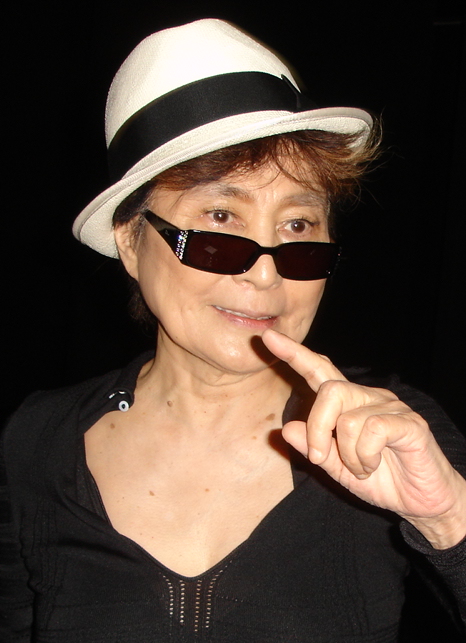
โยโกะ โอโนะ

| name = โยโกะ โอโนะ
| native_name = (Ono Yōko)
| image = Yokoono (cropped).JPG
| caption = โยโกะ โอโนะ ที่พิพิธภัณฑ์ศิลปะร่วมสมัย, มหาวิทยาลัยเซาเปาลู|พิพิธภัณฑ์ศิลปะร่วมสมัยแห่งมหาวิทยาลัยเซาเปาลู, ประเทศบราซิล ค.ศ. 2007
| birth_place = โตเกียว, จักรวรรดิญี่ปุ่น
| nationality = จีนอเมริกันญี่ปุ่น
| alma_mater = วิทยาลัยซาราห์ลอว์เรนซ์
| children = 2, รวมไปถึงฌอน เลนนอน
| signature = Yoko Ono signature, Billboard Open Letter 2016.png
| module = Infobox musical artist|embed=yes
| background = solo_singer
| years_active = 1961–2021
โยโกะ โอโนะ (; 18 กุมภาพันธ์ พ.ศ. 2476—ปัจจุบัน) เป็นนักร้องชาวญี่ปุ่น และเป็นภรรยาคนที่สองของจอห์น เลนนอน นักร้องนำของวงเดอะบีเทิลส์
โอโนะเกิดที่กรุงโตเกียว ในปี พ.ศ. 2476 ได้แต่งงานครั้งแรกกับ โทชิ อิจิยานางิ (Toshi Ichiyanagi) พ.ศ. 2499 ครั้งที่สองกับแอนโทนี ค็อกซ์ (Anthony Cox) พ.ศ. 2499 โดยมีบุตรสาวคนแรกชื่อ เคียวโกะ ชาน คอกซ์ (Kyoko Chan Cox) และแต่งงานครั้งที่สามกับนักร้องชาวอังกฤษ จอห์น เลนนอน เมื่อวันที่ 20 มีนาคม พ.ศ. 2512 โดยมีลูกชายชื่อ ฌอน เลนนอน หรือ ฌอน ทาโร โอโนะ เลนนอน (Sean Taro Ono Lennon) เกิดวันเดียวกับบิดาของเขาในวันที่จอห์น เลนนอนอายุครบ 35 ปี (9 ตุลาคม พ.ศ. 2518)
== แหล่งข้อมูลอื่น ==
* a-i-u
หมวดหมู่:นักร้องญี่ปุ่น
หมวดหมู่:นักร้องจีน
หมวดหมู่:ศิลปินสังกัดโพลีดอร์เรเคิดส์
หมวดหมู่:ศิลปินสังกัดเกฟเฟนเรเคิดส์
หมวดหมู่:บุคคลจากโตเกียว
หมวดหมู่:บุคคลจากรัฐนิวยอร์ก
หมวดหมู่:ศิลปินสังกัดแอปเปิลเรเคิดส์